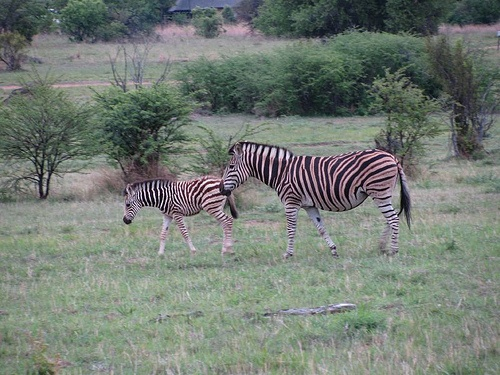
A pair of zebras standing in a field near some bushes.
Two zebras standing in a field together in front of trees
A small zebra is walking in ftont of an older zebra.
A small and large giraffe are in the water.
Two zebras on a green plain with bushes